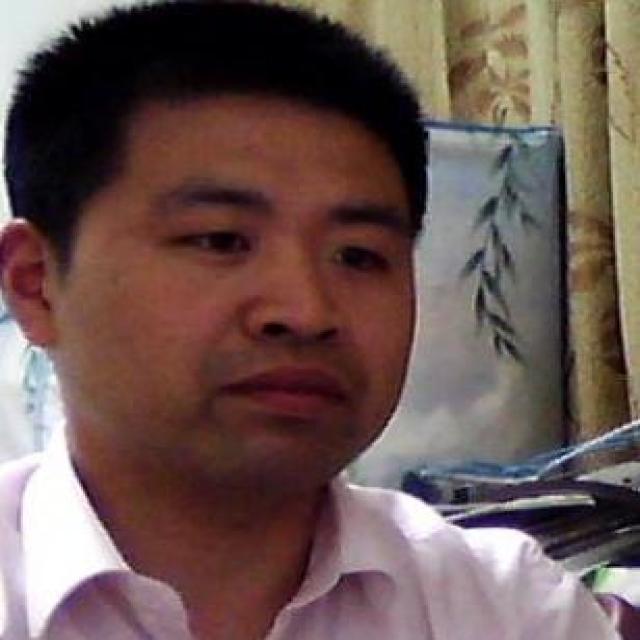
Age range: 21-44